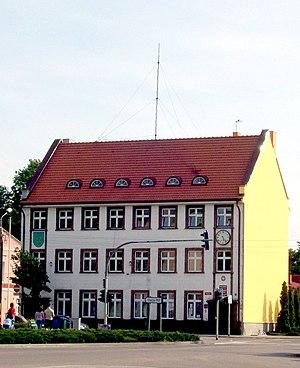
Krzyż Wielkopolski est une ville de Pologne, située dans la voïvodie de Grande-Pologne. Elle est le chef-lieu de la gmina de Krzyż Wielkopolski, dans le powiat de Czarnków-Trzcianka.